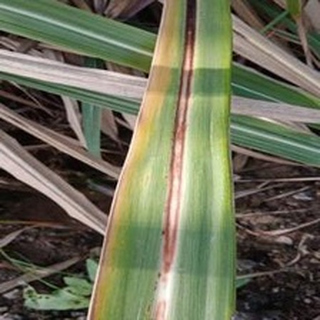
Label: sugarcane_red_rot